I am a Curator

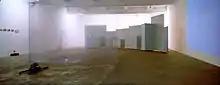
"Installation view from I am a Curator"Chisenhale Gallery, 13 November 2003, Muller Kneer Associates

Hüttner carried out a series of exhibitions that democratized or investigated the curatorial process in the late 1990s and in the early years of the new millennium. Many of these were collaborative and took place at the Gallery Konstakuten in Stockholm, The Hood Gallery in Los Angeles but also in galleries and public spaces in London, New York City and Vancouver and involved artists from different generations and included Geoffrey Farmer, Brian Jungen, Lenke Rothman, Neil Goldstein and curators like Reid Shier and Tone O Nielsen. In 2001 he created the curatorial framework for an exhibition at Nylon in collaboration with Goshka Macuga and Gavin Wade. and in 2002 at Curatorial Market at Cuchifritos and various public venues including Essex Street Market in New York. In these projects he developed ideas and practices that pointed towards a new way of relating to the art object and exhibition making that eventually became manifest in I am a Curator.: